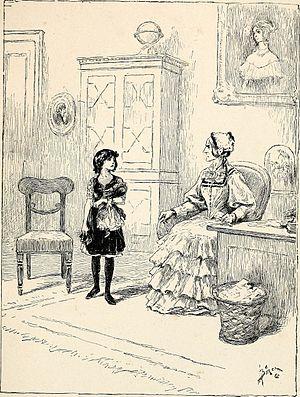
La Petite Princesse est un roman pour la jeunesse écrit par Frances Hodgson Burnett et publié aux États-Unis en 1905. Il s'agit d'une version revue et développée de son roman-feuilleton intitulé Sara Crewe : or, What Happened at Miss Minchin's Boarding School, publié en 1888 dans St. Nicholas Magazine.